Border reivers

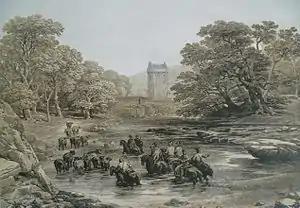

Notorious raider Walter Scott of Harden's horn, noted in a poem called "The Reiver's Wedding" by Sir Walter Scott. It reads in part: "He took a bugle frae his side,/With names carved o'er and o'er,/Full many a chief of meikle pride,/That Border bugle bore."